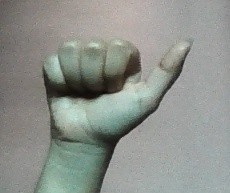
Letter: dhad